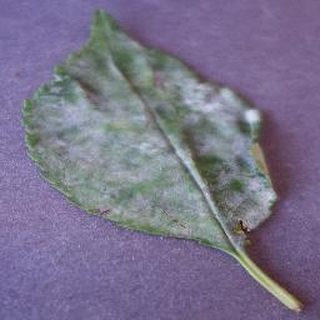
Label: cherry_powdery_mildew